San Bartolo Coyotepec

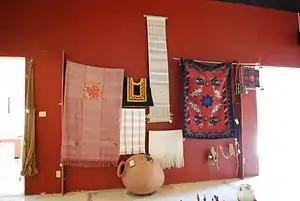
Display of local Textile arts at MEAPO - State Museum of Popular Art of Oaxaca.

The Museo Estatal de Arte Popular de Oaxaca - MEAPO, the State Museum of Popular Art of Oaxaca, was founded in 2004 to promote and preserve the traditional crafts of this state. The museum was designed by and is cared for by a commission of craftsmen from San Bartolo Coyotepec. The museum sponsors events such as the "Tianguis artisanal", a crafts flea market, along with other civic groups.